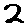
Label: 2